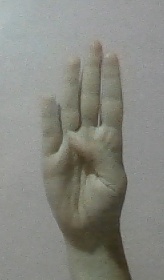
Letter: kaaf